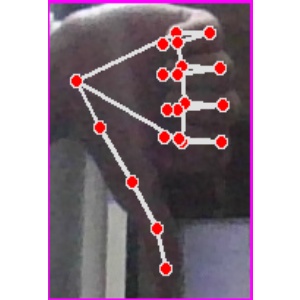
अक्षर: फ